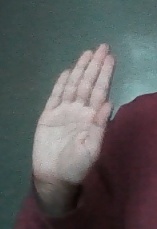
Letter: seen